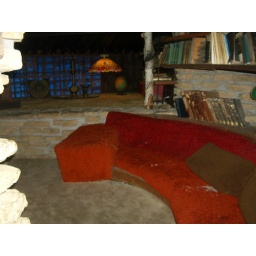
loungy room in house on the rock